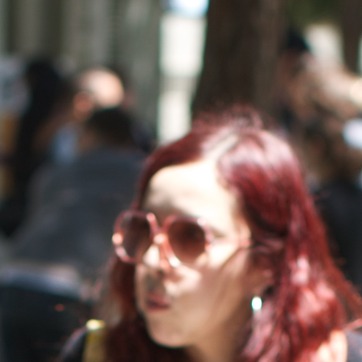
Material: skin